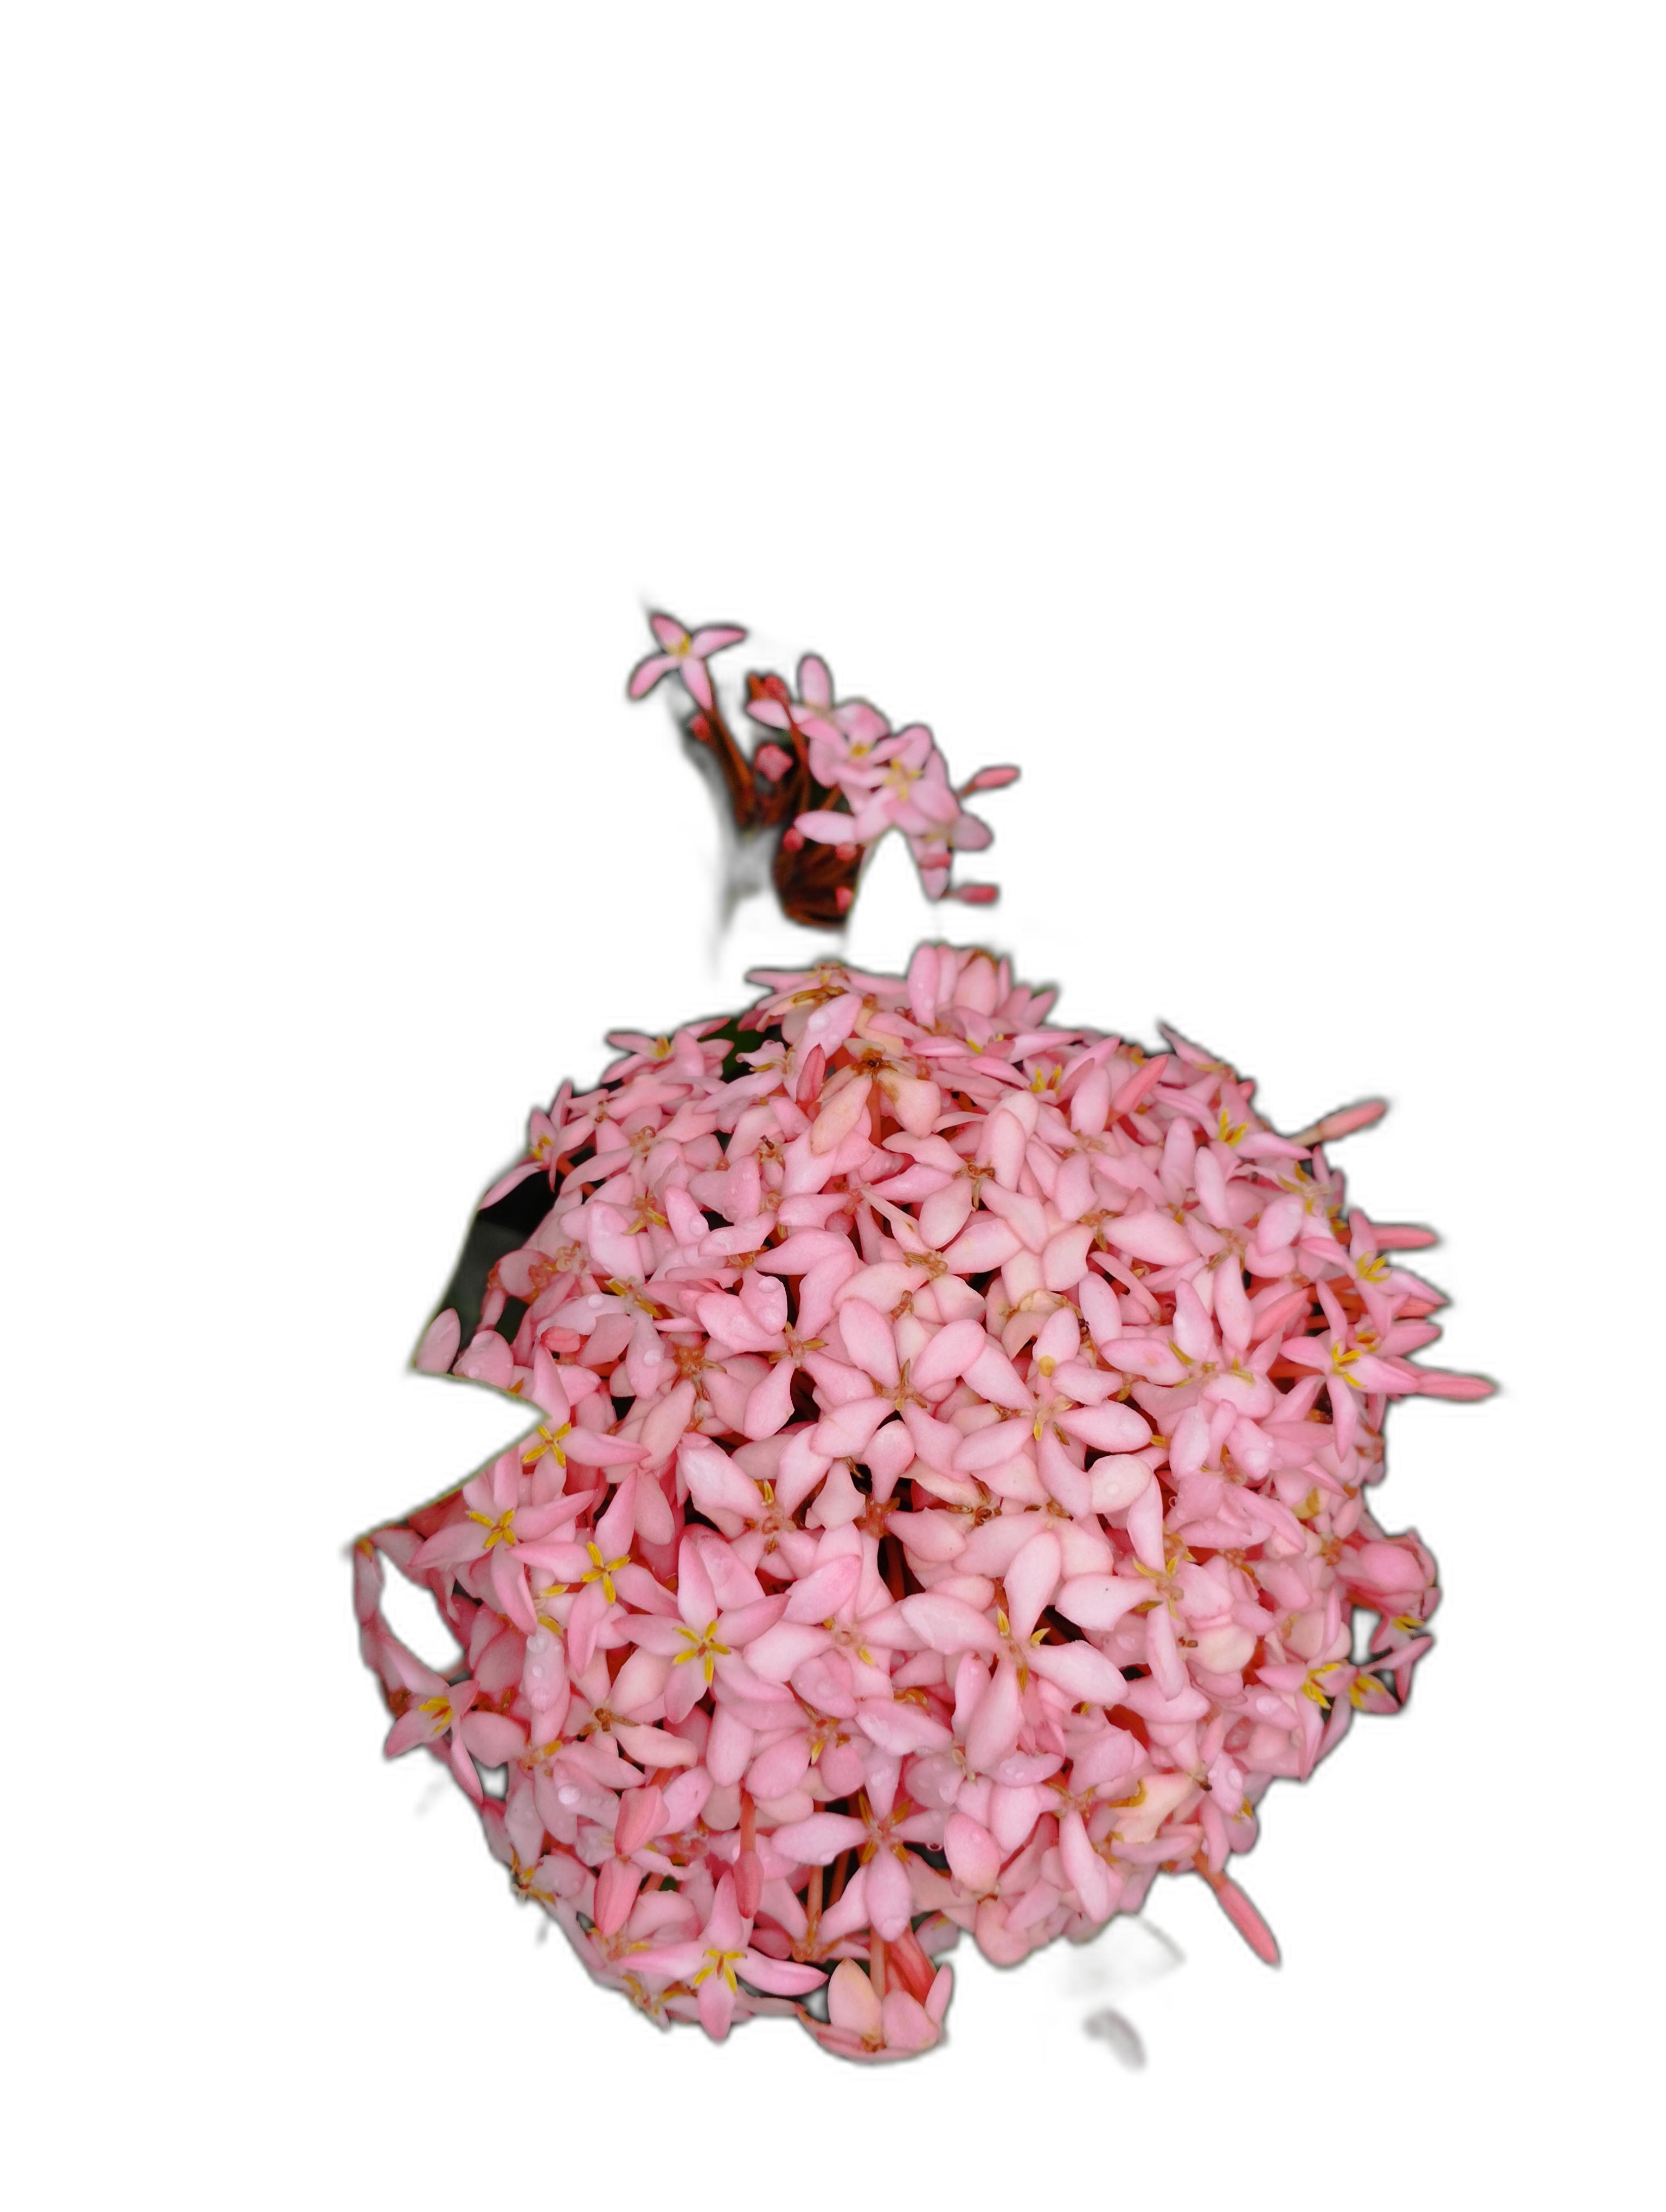
Label: Jungle geranium